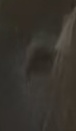
Face region: eyes (orbital_tightening_and_eye_area)
Pain indicator: not_present